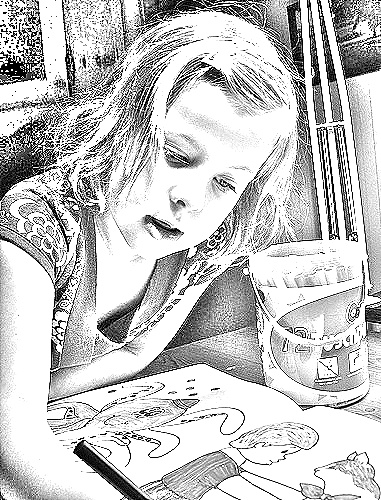
Portrait style: Sketch Portrait